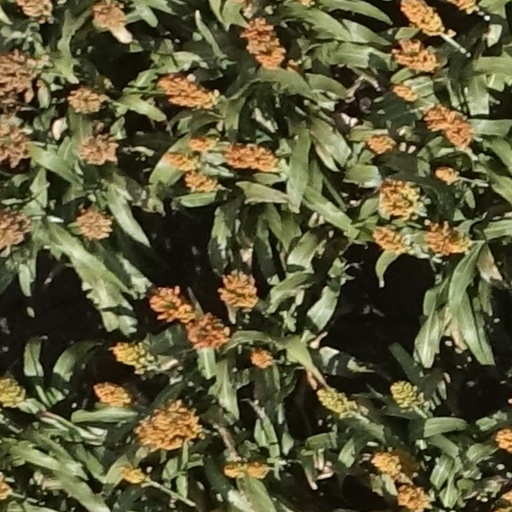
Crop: sorghum